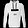
Label: Pullover